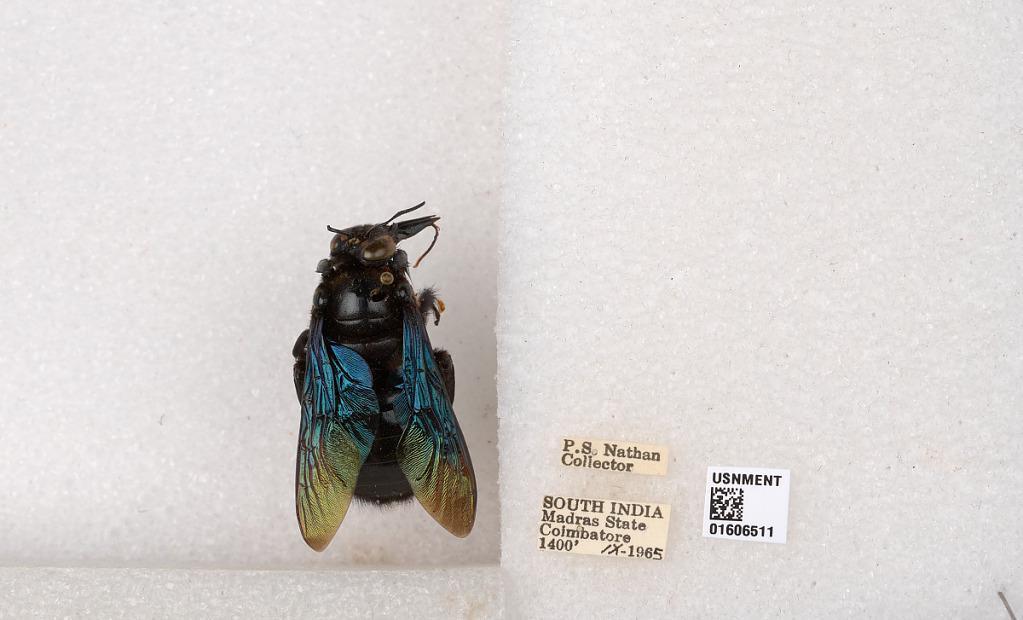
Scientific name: Xylocopa (Biluna) auripennis auripennis Lepeletier
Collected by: P. Nathan
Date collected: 1965-9-1
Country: India
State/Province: Tamil Nadu
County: Coimbatore
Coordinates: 10.9955, 76.9034